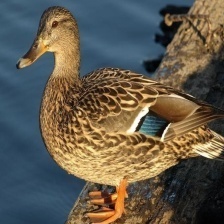
Species: MALLARD DUCK
Scientific name: ANAS PLATYRHYNCHOS
ImageNet parent category: drake